List of Game of Thrones characters

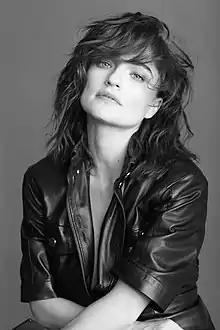
Ania Bukstein

is a warlord of the Dothraki people. He is to marry Daenerys Targaryen, as arranged by her brother Viserys. He is undefeated in battle. Viserys Targaryen conspired with Magister Illyrio to marry Daenerys to Drogo to get his support in an invasion of Westeros. Though Daenerys is initially unhappy with the arrangement, Drogo proves to be a sensitive husband and lover despite his fearsome behavior with his men. After a failed poisoning attempt on Daenerys' life, he promises to invade Westeros to reclaim the Seven Kingdoms for the Targaryens, but Viserys's impertinence ultimately causes Drogo to kill him. Drogo maintains his promise for the benefit of his wife but is wounded by an enemy khal before he can begin the invasion. The wound festers and Drogo becomes so sick that he is unable to ride his horse, a sign of weakness to the Dothraki. Most of his khalasar abandons him, but Daenerys unknowingly sacrifices their unborn child for a spell to revive him. The spell works but leaves him a brain-dead husk of his former self. Daenerys smothers him out of pity, and the flames of his funeral pyre ultimately hatch her dragon eggs.